Book of Dede Korkut

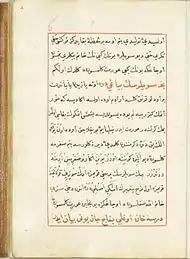
The beginning of the first chapter, "Boghach Khan Son of Dirse Khan", of the "Dede Korkut", 16th-century Dresden manuscript

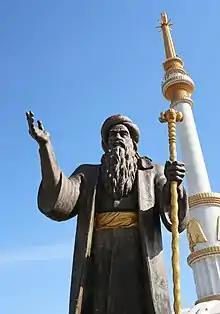
Gorkut Ata (Dede Korkut) Statue in Ashgabat, Turkmenistan.

The language of the Gonbad manuscript is of a mixed character and depicts vivid characteristics of the period of transition from later Old Oghuz Turkic to the Early Modern Turkic of Iranian Azerbaijan. However, there are also orthographical, lexical and grammatical structures peculiar to Chaghatai, which shows that the original work was written in the area between the Syr Darya and Anatolia, later rewritten in Safavid Iran in the second half of the 16th century and again in Qajar Iran in the second half of the 18th century. However, the manuscript also boasts a couple of Persian word groups, such as "Dāvūd-ı nebī" (Prophet Dawud), "Şāh-ı merdān" ("shah of the valiant", Ali), "taḫt-ı Mıṣır" (the throne of Egypt) and others.